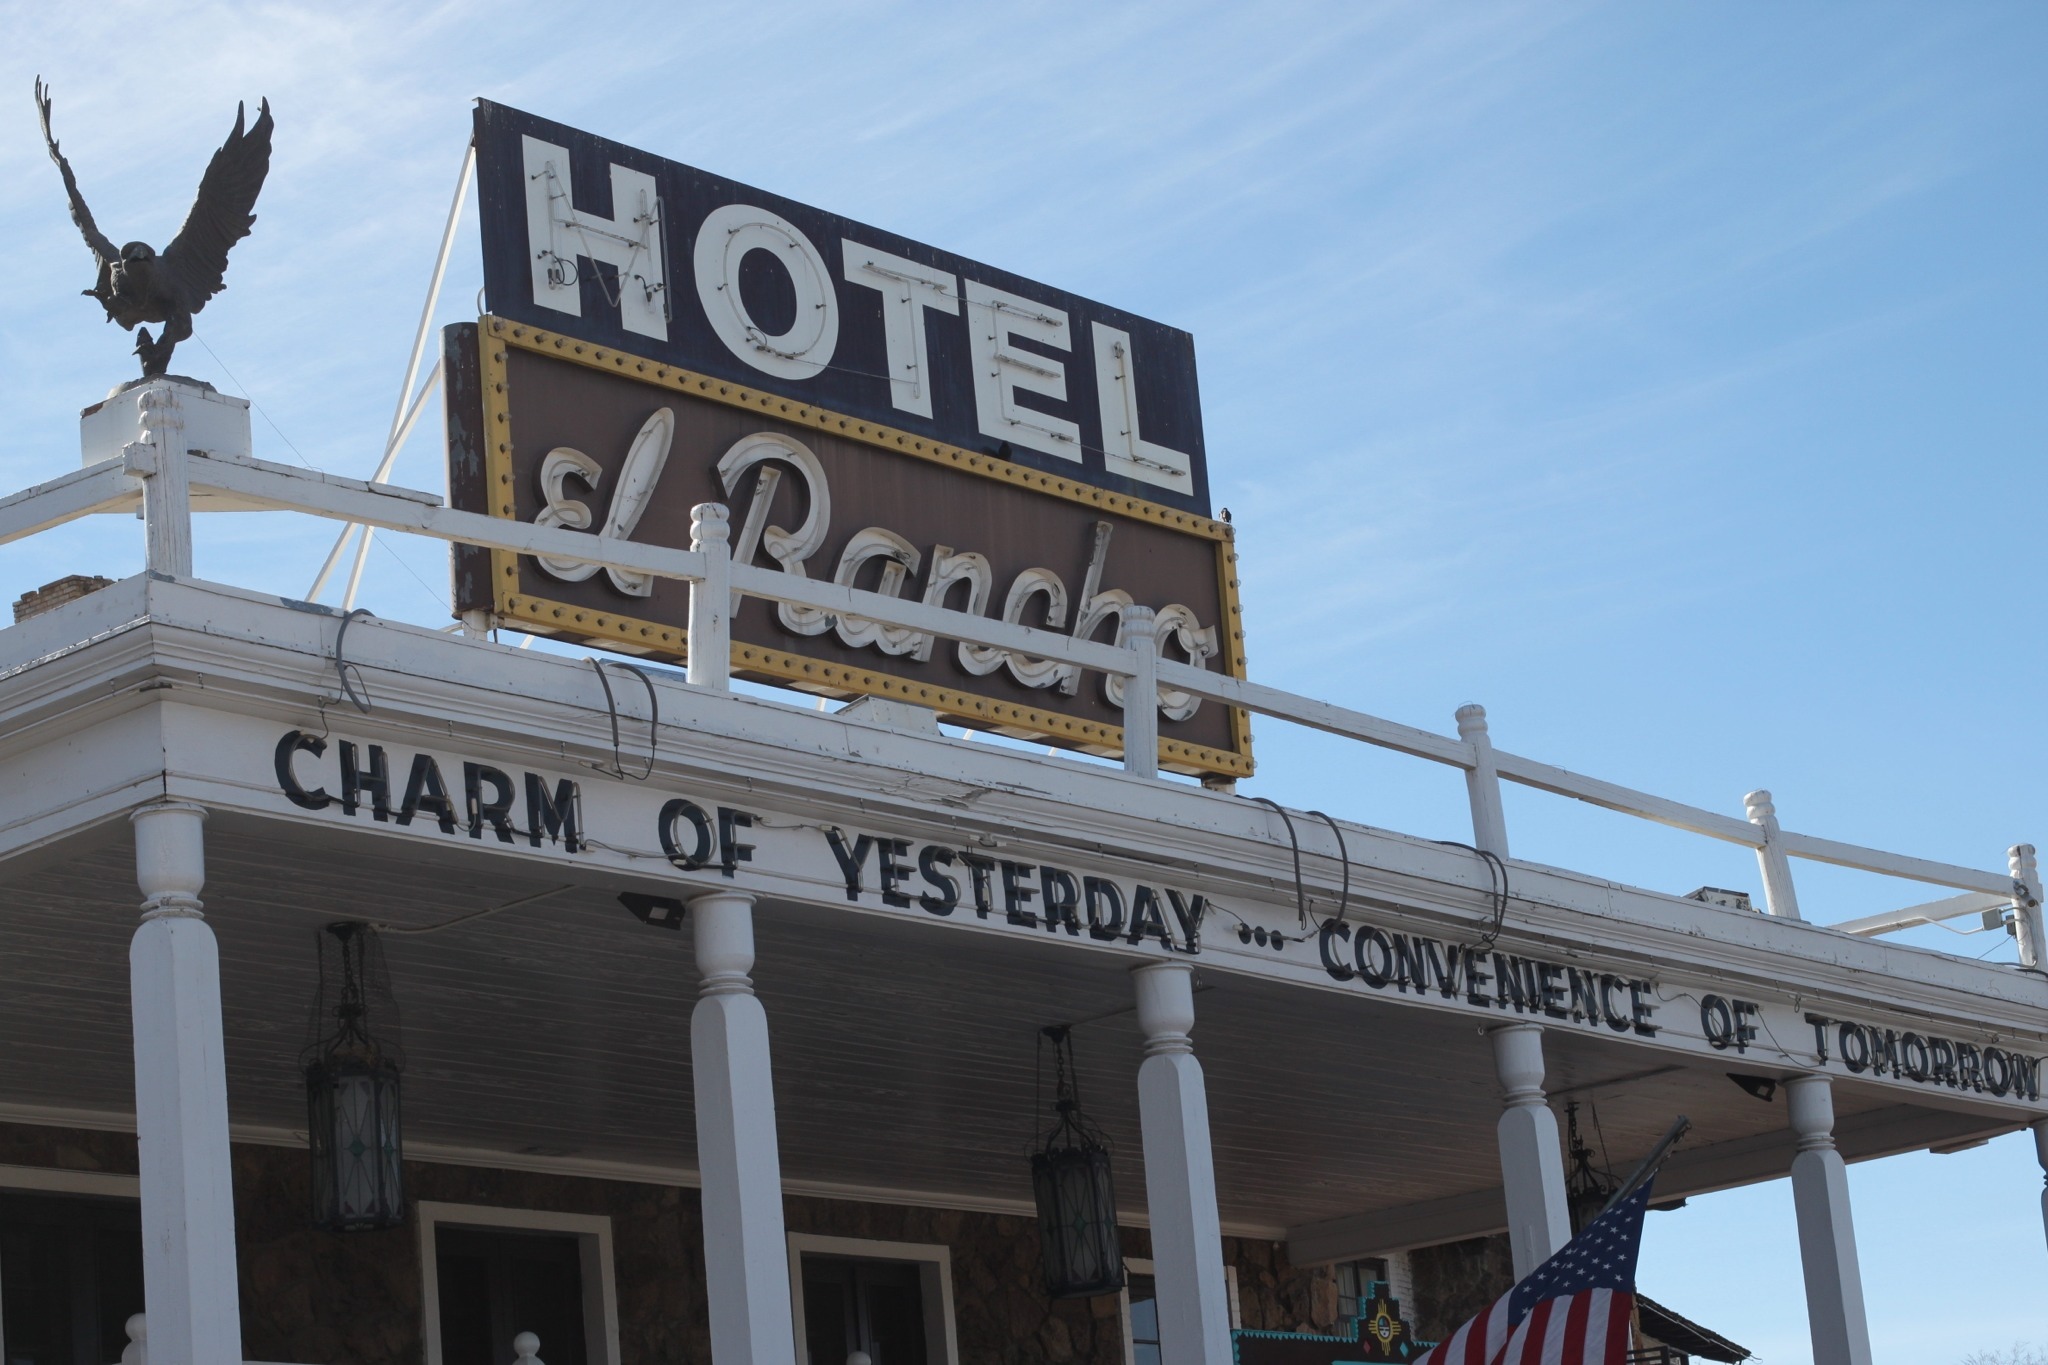
advertising, sign